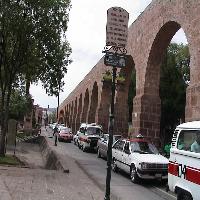
Weather: cloudy or overcast